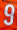
Number: 9